Soviet Project K nuclear tests

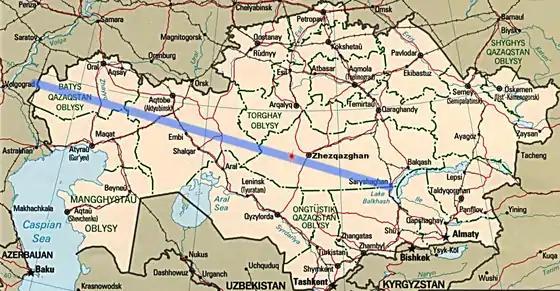
This map of Kazakhstan shows the missile flight path (in blue) for the K Project warhead-carrying missiles. The nuclear missiles were launched from the Kapustin Yar site east of Volgograd (formerly Stalingrad) in the upper left part of the map. The red burst in the flight path west of Zhezqazghan is the detonation location of the K-3 nuclear test (Test 184). The detonation locations for the other tests have not been publicized, but from the published detonation altitudes and basic physics, it is known that the other K Project nuclear detonation locations were along the designated flight path between the K-3 detonation site and Saryshagan (at the eastern end of the designated flight path). The instrumented telephone line damaged in the K-3 test went from Zhezqazghan through Qaraghandy (Karaganda), northward to Aqmola (now called Astana, the capital of Kazakhstan) and ended at an unknown location just north of Aqmola.

Although the weapons used in the K Project were much smaller (up to 300 kilotons) than the United States Starfish Prime test of 1962, the damage caused by the resulting EMP was much greater because the K Project tests were done over a large populated land mass, and at a location where the Earth's magnetic field was greater. After the collapse of the Soviet Union, the level of this damage was communicated informally to scientists in the United States.